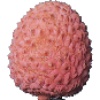
Label: Lychee 1